Hugh Verity

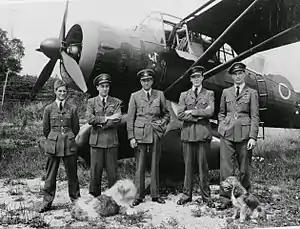
Jim McCairns, Hugh Verity, Percy Pickard, Peter Vaughan-Fowler and Bunny Rymills with Verity's Lysander in 1943.

On 25 May 1943 he was awarded the Distinguished Flying Cross, and on 31 August 1943 the Distinguished Service Order. His record of successful operations continued to grow. Most of his flights were in Lysanders, but he worked out with Pickard the use of the Hudson for the same purpose. Though larger and heavier, the Hudson could carry more passengers. Among his passengers were Jean Moulin, Nicolas Bodington, Peter Churchill, Henri Frager, Jean de Lattre de Tassigny and future president of France, François Mitterrand. His last special operation was on the night of 16–17 November 1943. On 14 January 1944 he was awarded a Bar the Distinguished Service Order, and promoted squadron leader on 14 March 1944.